Jug Rock

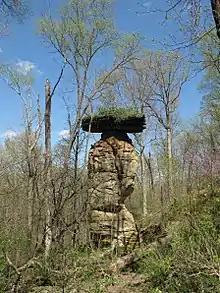
Jug Rock photo taken in 2010

Jug Rock is a natural geological formation located outside of Shoals, Indiana, in the valley of the East Fork of the White River. It is composed of sandstone, and is the largest free-standing table rock formation (also called a "mushroom rock") in the United States east of the Mississippi River. It is part of the Mansfield formation, laid down in the Pennsylvanian geological epoch, roughly 325 to 286 million years ago. Erosion along fracture lines separated it from a nearby cliff. A companion feature, House Rock, stands opposite Jug Rock.